List of MAJCOM wings of the United States Air Force

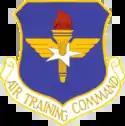
Air Training Command emblem

The Air Force considered all training units support units. Although they were assigned the mission of advanced training, combat crew training wings operated the same kinds of aircraft as combat wings and retained a capability to augment combat forces. SAC's 93d Bombardment Wing and MAC's 443d Military Airlift Wing were AFCON units conducting the same crew training mission for bombardment, air refueling, and airlift. In October 1969, Tactical Air Command (TAC) joined them and replaced its MAJCON combat crew training wings for fighter and reconnaissance aircraft with AFCON fighter training wings.